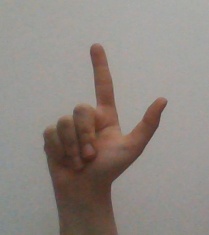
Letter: laam